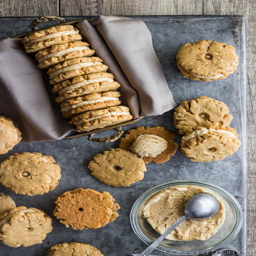
consumer product were even better than product line !